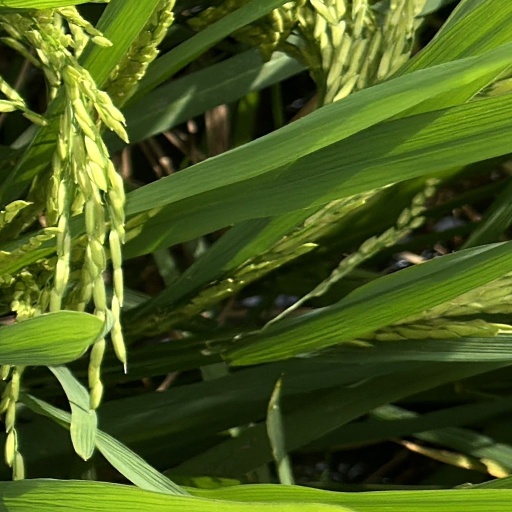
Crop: rice